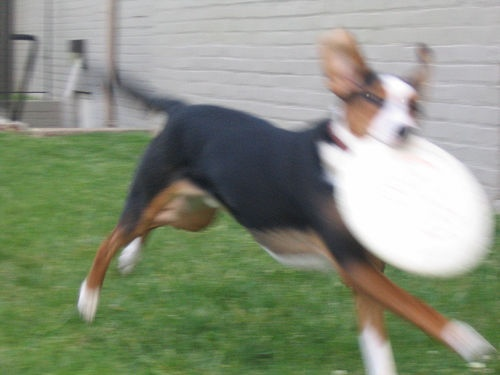
A dog running with a Frisbee in its mouth.
Blurry picture of dog running with white frisbee in mouth
A dog running with a Frisbee in its mouth.
This blurry photo shows a dog with a Frisbee in it's mouth.
Dog running with a Frisbee in it's mouth.